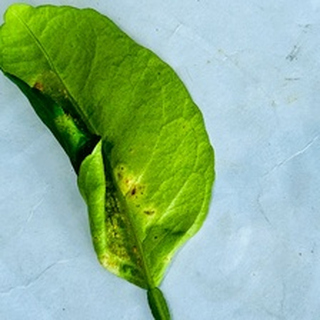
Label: lemon_curl_virus